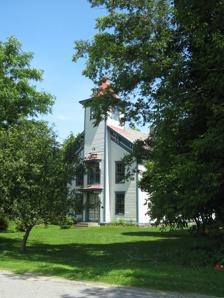
Building: Jonesville Academy
Country: United States of America
Year built: 1868
United States historic place Jonesville Academy U.S. National Register of Historic Places Show map of Vermont Show map of the United States Location Cochran and Duxbury Rds., south of Jonesville, Vermont Coordinates 44°22′53″N 72°56′20″W / 44.38139°N 72.93889°W / 44.38139; -72.93889 Area 0.3 acres (0.12 ha) Built 1868 ( 1868 ) Architectural style Italianate NRHP reference No. 82001762 Added to NRHP November 2, 1982 The Jonesville Academy is a historic school building at Cochran and Duxbury Roads in Richmond, Vermont .  Built about 1868, it is a prominent local example of Italianate school architecture, and was used as a school until 1955.  It is now in private ownership as a residence.  It was listed on the National Register of Historic Places in 1982. Description and history The former Jonesville Academy building stands south of the now-rural village of Jonesville, on the south side of the Winooski River at the junction of Cochran and Duxbury Roads.  Oriented facing west to Cochran Road, it is a two-story wood frame structure, with a gabled roof and clapboarded exterior.  A square tower projects slightly from the front facade, rising to a pyramidal roof with a broad eave.  The main entrance is at the base of the tower, sheltered by a heavy Italianate hood.  Above the entrance is a double sash window, above which a smaller but similarly featured hood projects.  The main roof gable and eaves are decorated with paired Italianate brackets. The school was built about 1868, and is a fine example of an Italianate schoolhouse in rural Vermont.  It originally served as Richmond's high school, located in what was at the time a busy mill village.  It was later converted into a grade school, and was finally closed in 1955.  It served for a time as a hall for the local Grange chapter, and eventually reverted to private ownership.  Part of the building has been converted into residential use, carefully preserving many of its original interior features. See also National Register of Historic Places listings in Chittenden County, Vermont References